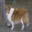
Label: dog